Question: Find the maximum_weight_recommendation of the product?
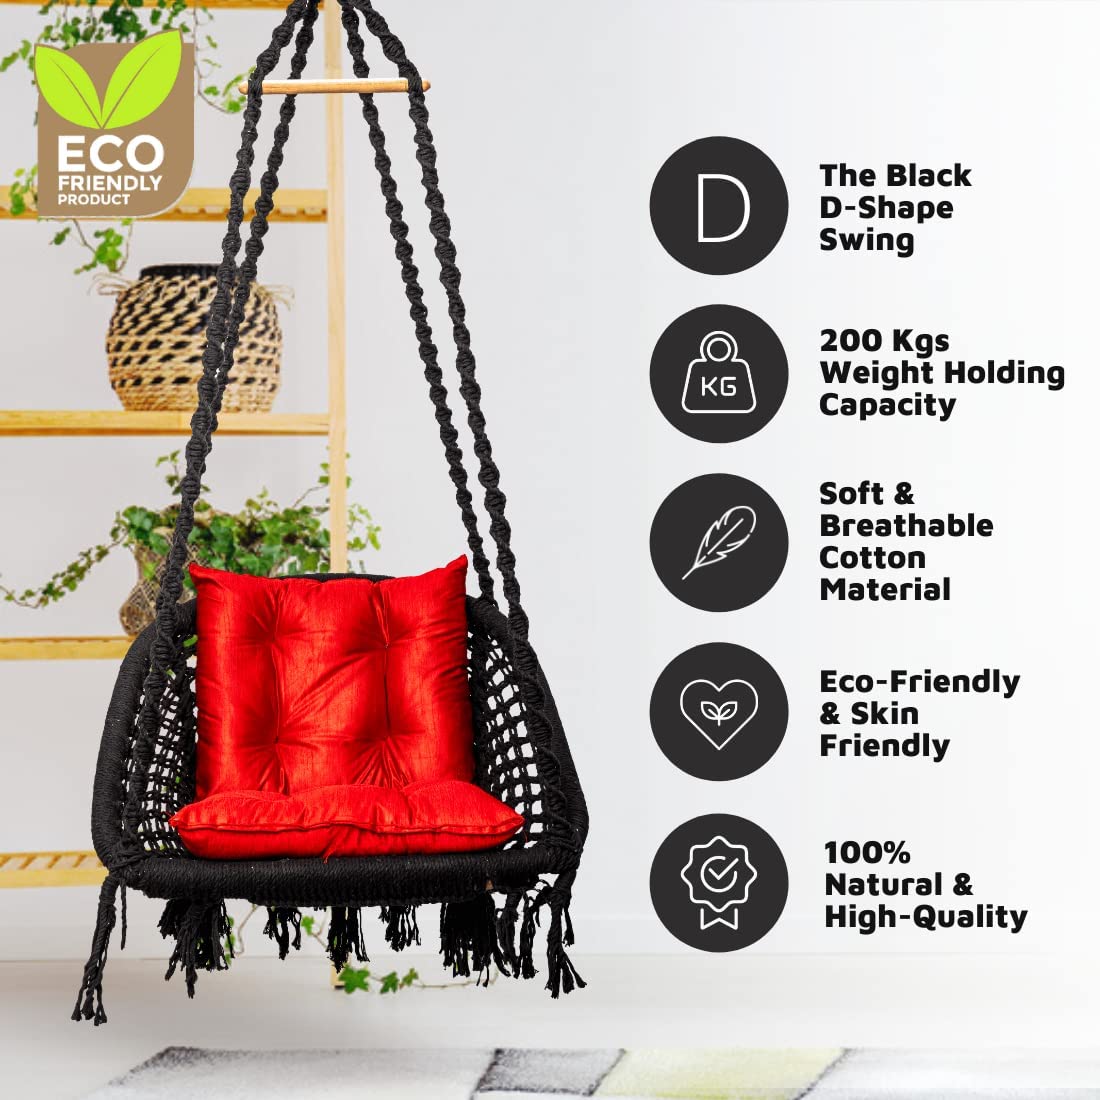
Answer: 200 kilogram